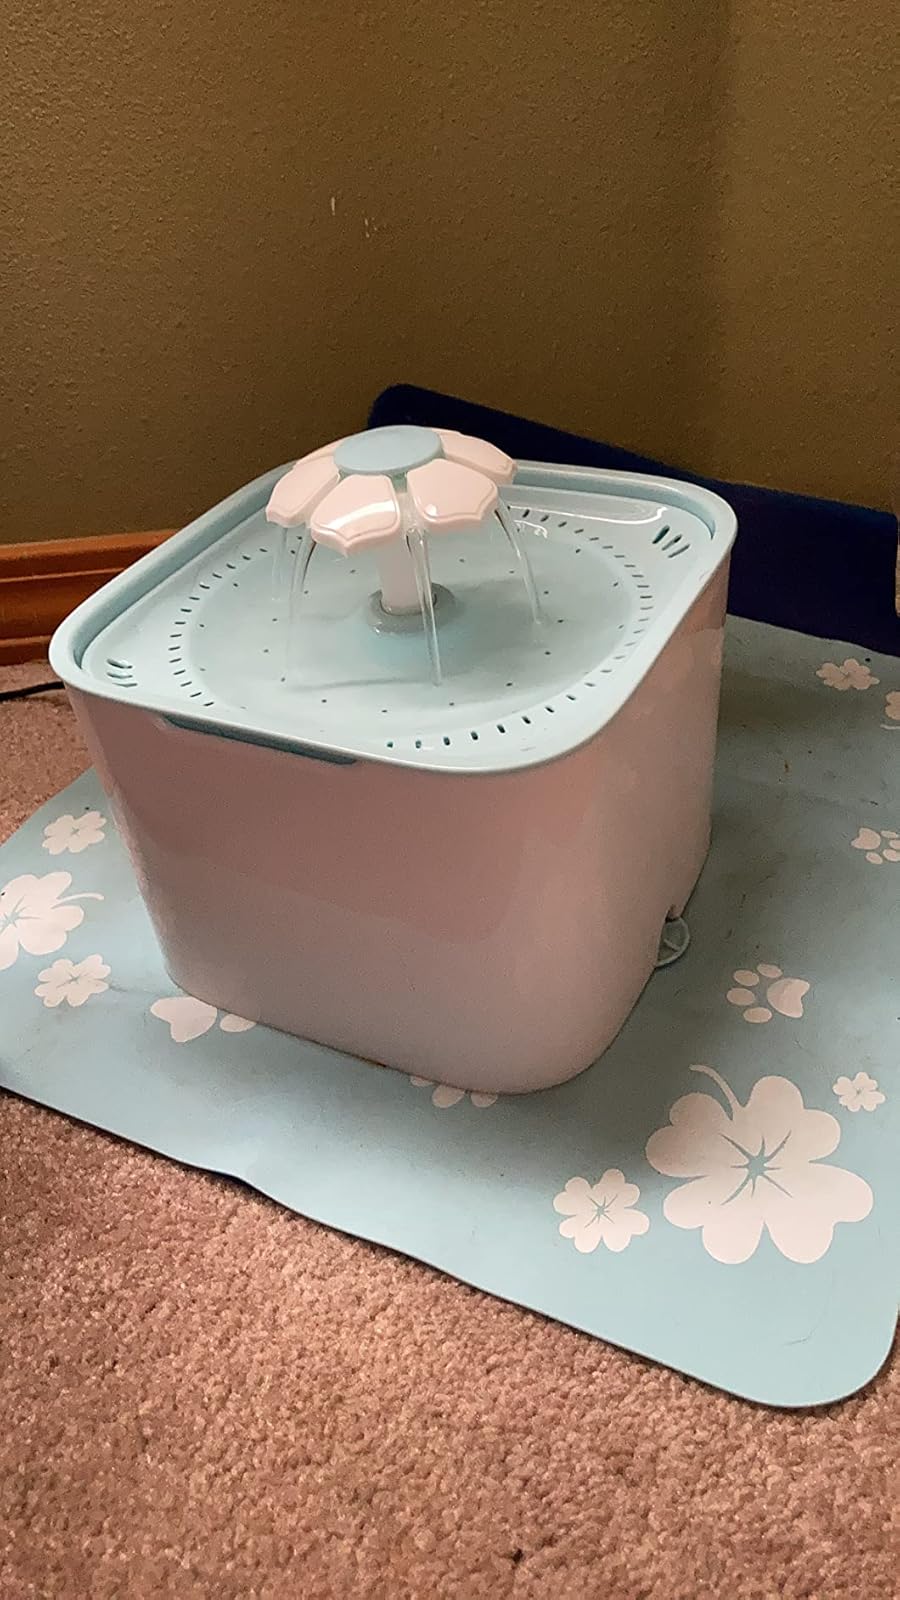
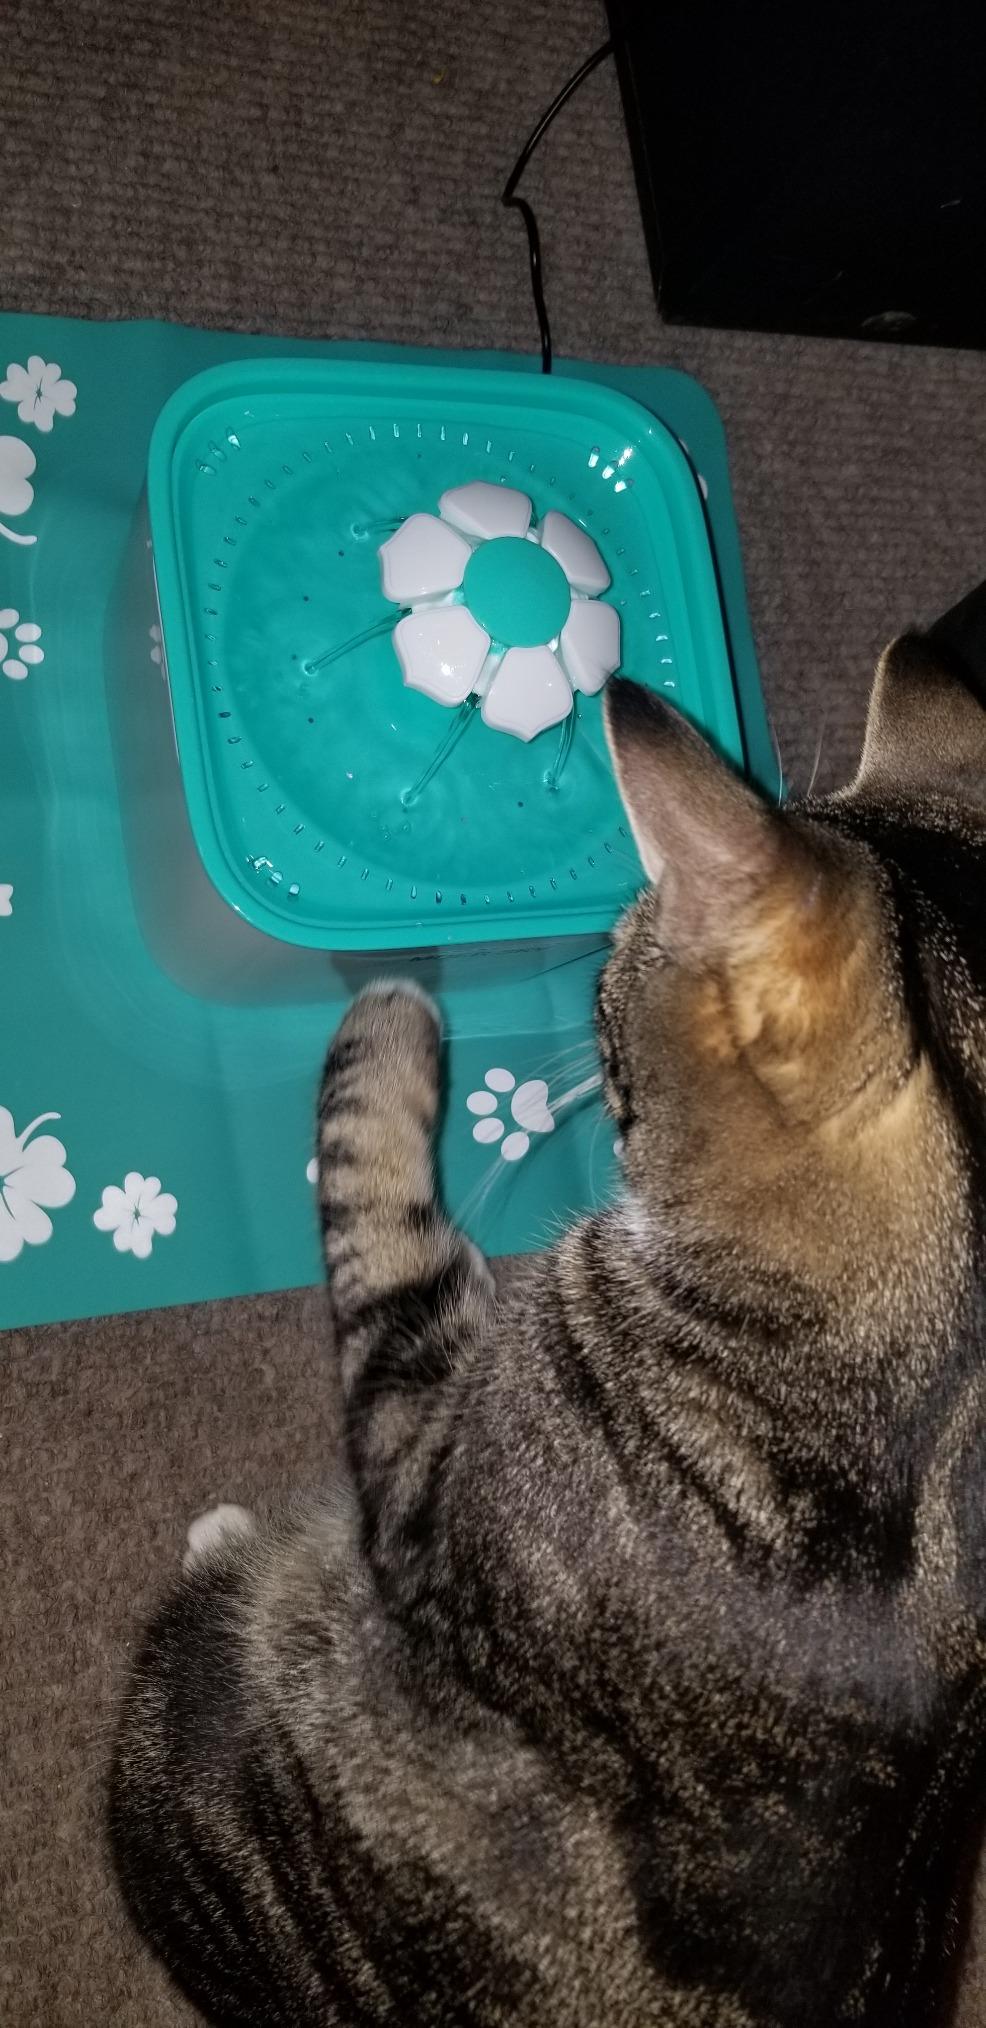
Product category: items_bowl
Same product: no